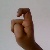
The image shows a hand gesture representing the letter 'X' in Indian Sign Language.